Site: brandenburg
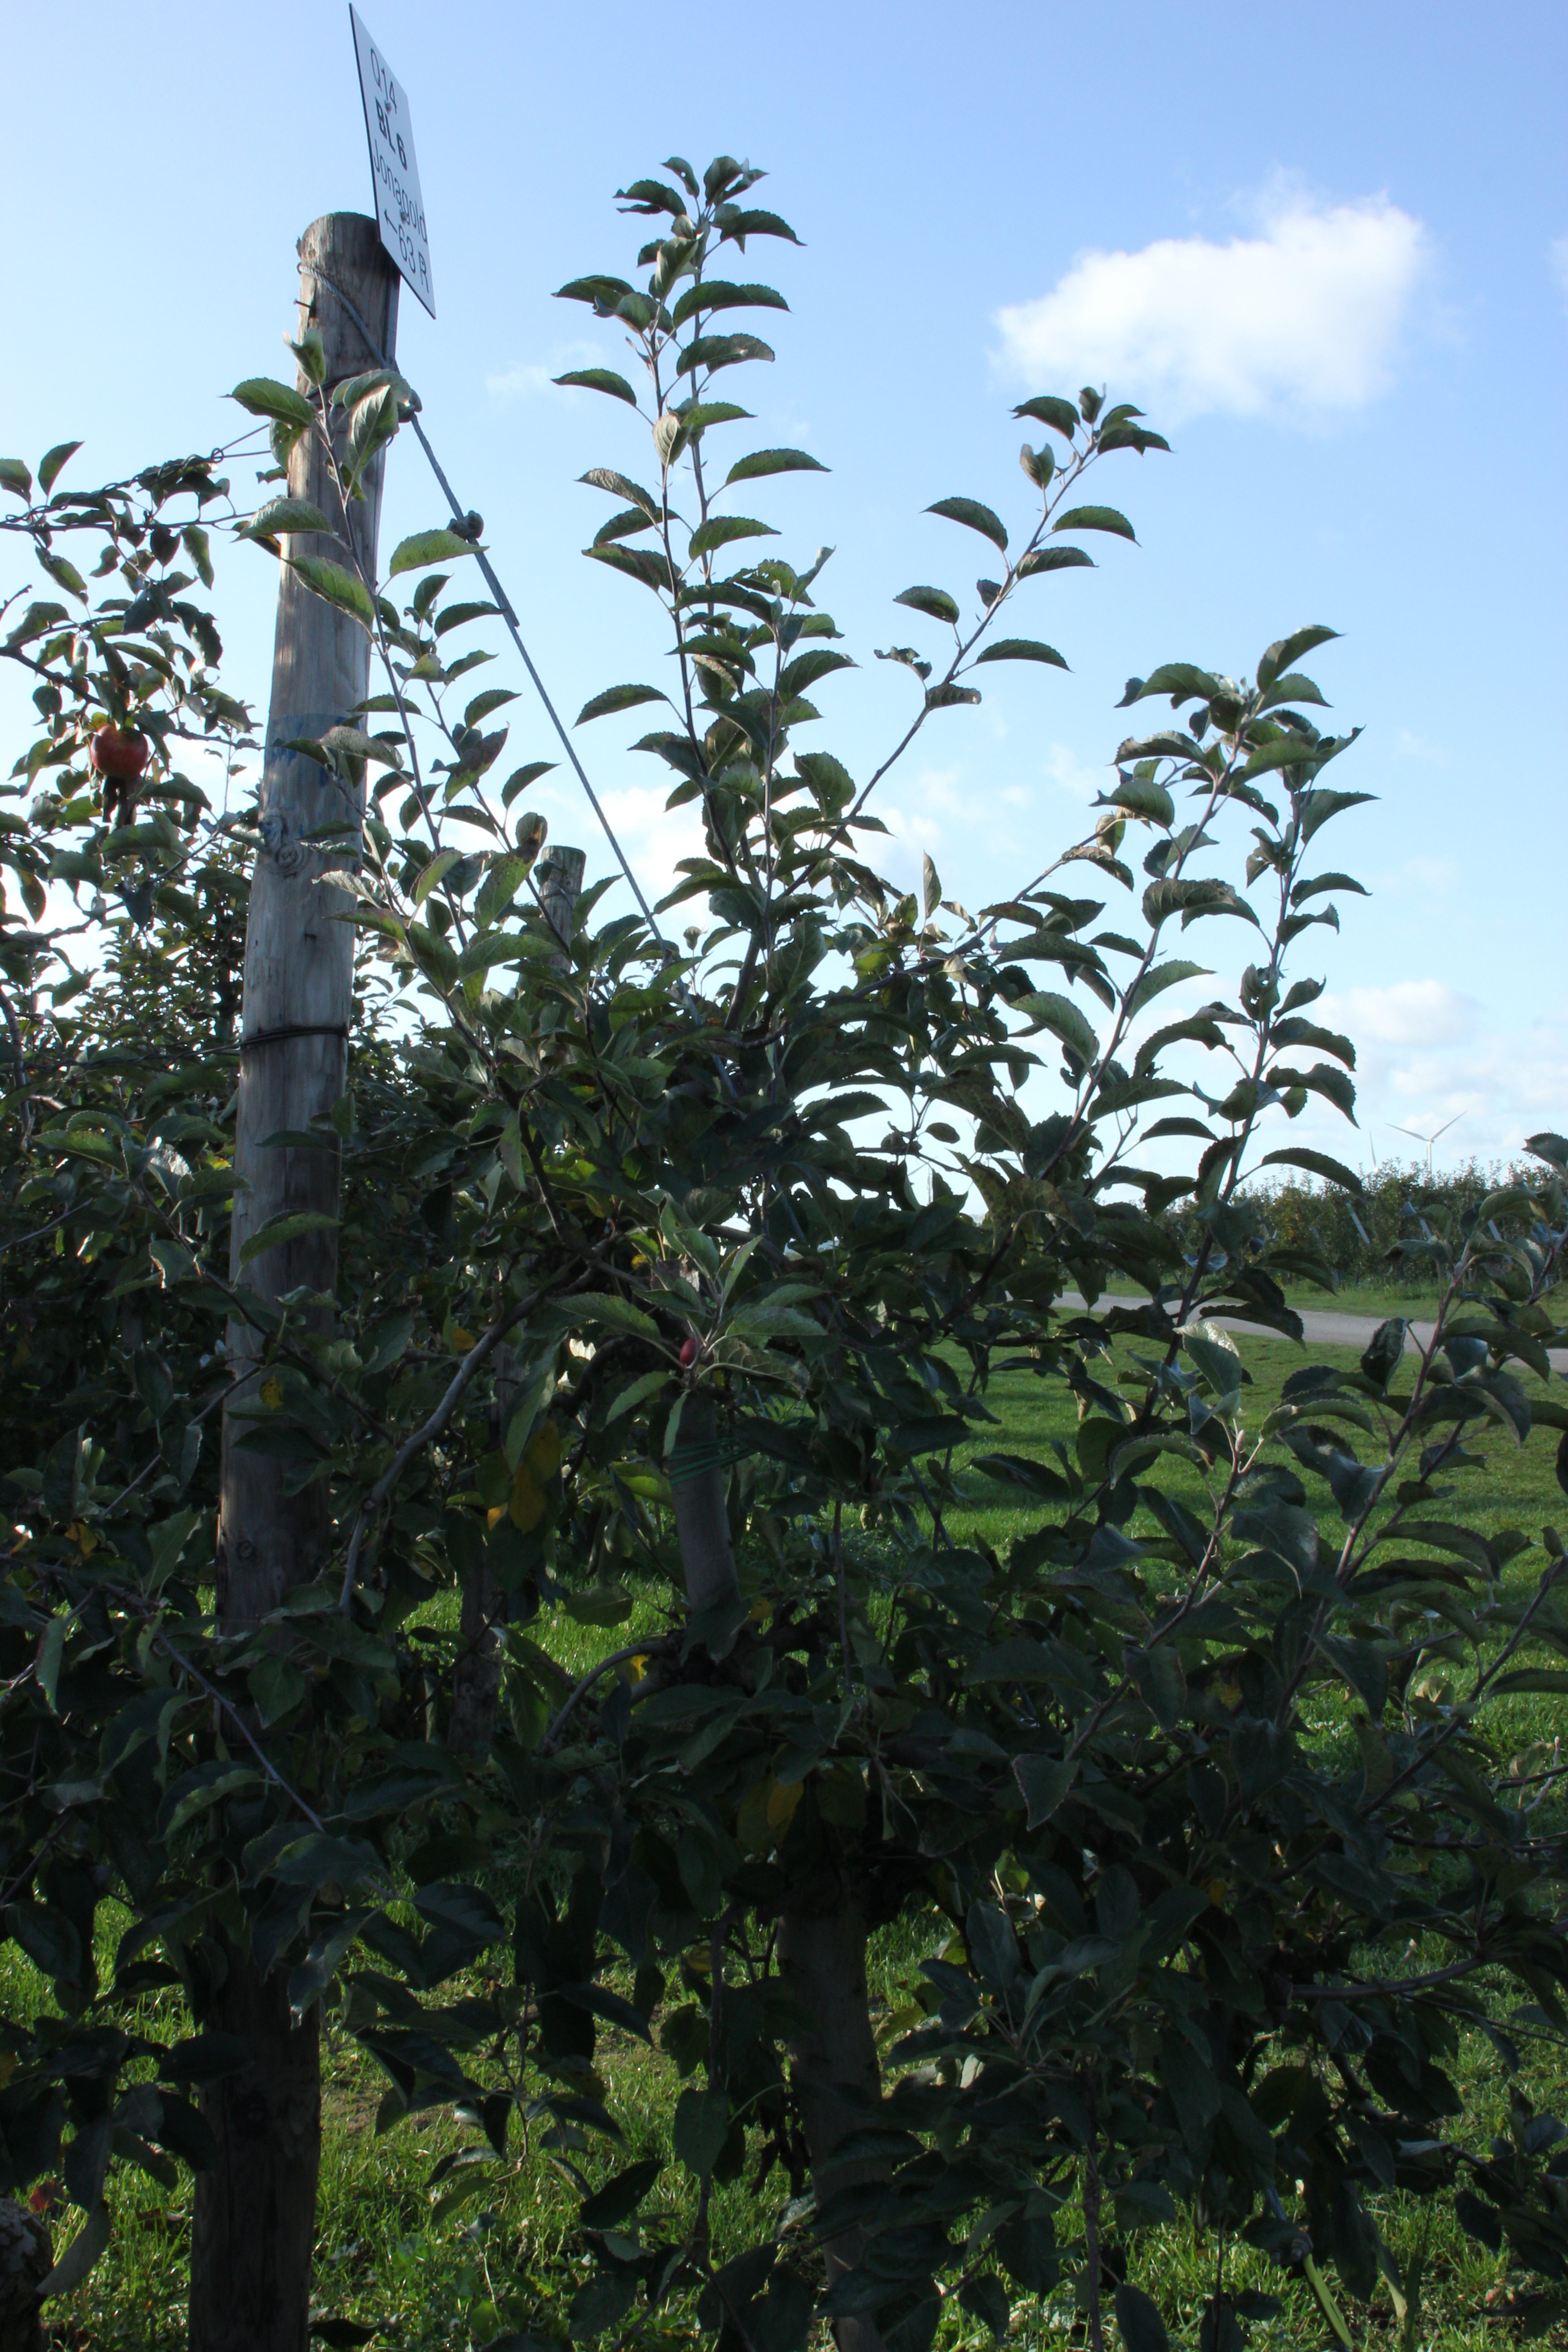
Growth stage (BBCH 91): Senescence, beginning of dormancy